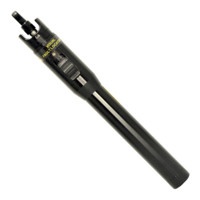
FX10 - VeEX Pen Style Visual Fault Locator (10mW)
Key Features Small pen size for field applications Simple operation CW and Pulsed operation Rugged and Weatherproof Lightweight anodized aluminum construction Durable dust cap to protect optical interface Class 2M, eye safe laser rating Low battery indication Accessories include (2) AA alkaline batteries and carrying pouch with wrist strap Includes 1-Year Warranty Card Key Specifications Wavelength: 650 nm ± 10 nm Emitter type: FP-LD Output power: 1 mW or 10 mW models available Optical Connector: 2.5 mm universal; optional FC to universal 1.25 mm converter Operating modes: CW and Pulse Pulse frequency: 2 Hz - 3 Hz Power Supply: 2 Alkaline AA Operating time: 80 hours (1 mW), 15 hours (10 mW). Operating temperature: -10˚C to +45˚C Storage temperature: -40˚C to +70˚C Size: 15 mm x 15 mm x 180 mm Weight (without batteries): 90 g or 0.20 lb Notes: 1. All specifications are valid at 23˚C ± 2˚C (73.4˚F ± 3.6˚F) 2. Output power using 50/125 um fiber
Brand: VeEX
Category: Business & Industrial > Science & Laboratory > Laboratory Equipment > Spectrometer Accessories > Fiber Optic Probes